Peter Pek

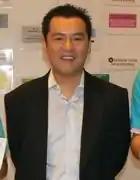

Peter Pek is a Malaysian businessman, and the chief executive of the World Branding Forum, a global non-profit organisation that manages and supports a range of programmes. He is also the executive producer of the World Branding Awards. He is the former creative director of "New Nation", a British tabloid; the editor-in-chief of "Food & Beverage" magazine; and publisher of Malaysian "Superbrands";. He was a host and judge of the corporate reality television series "The Firm". He also starred in "The Firm" with Chan Boon Yong. The second season of the hit show premièred on 2 August 2008. Peter died on 21 November 2018.